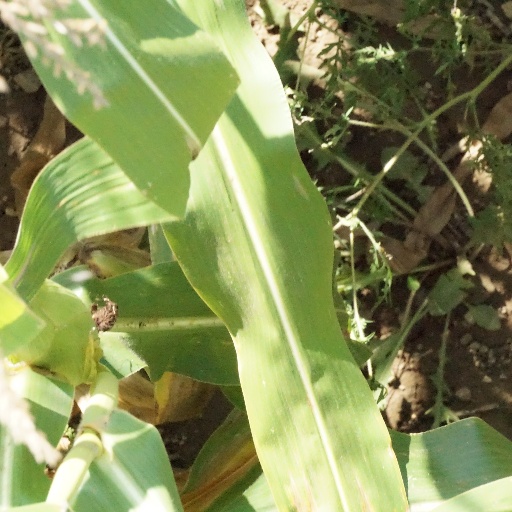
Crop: maize; corn